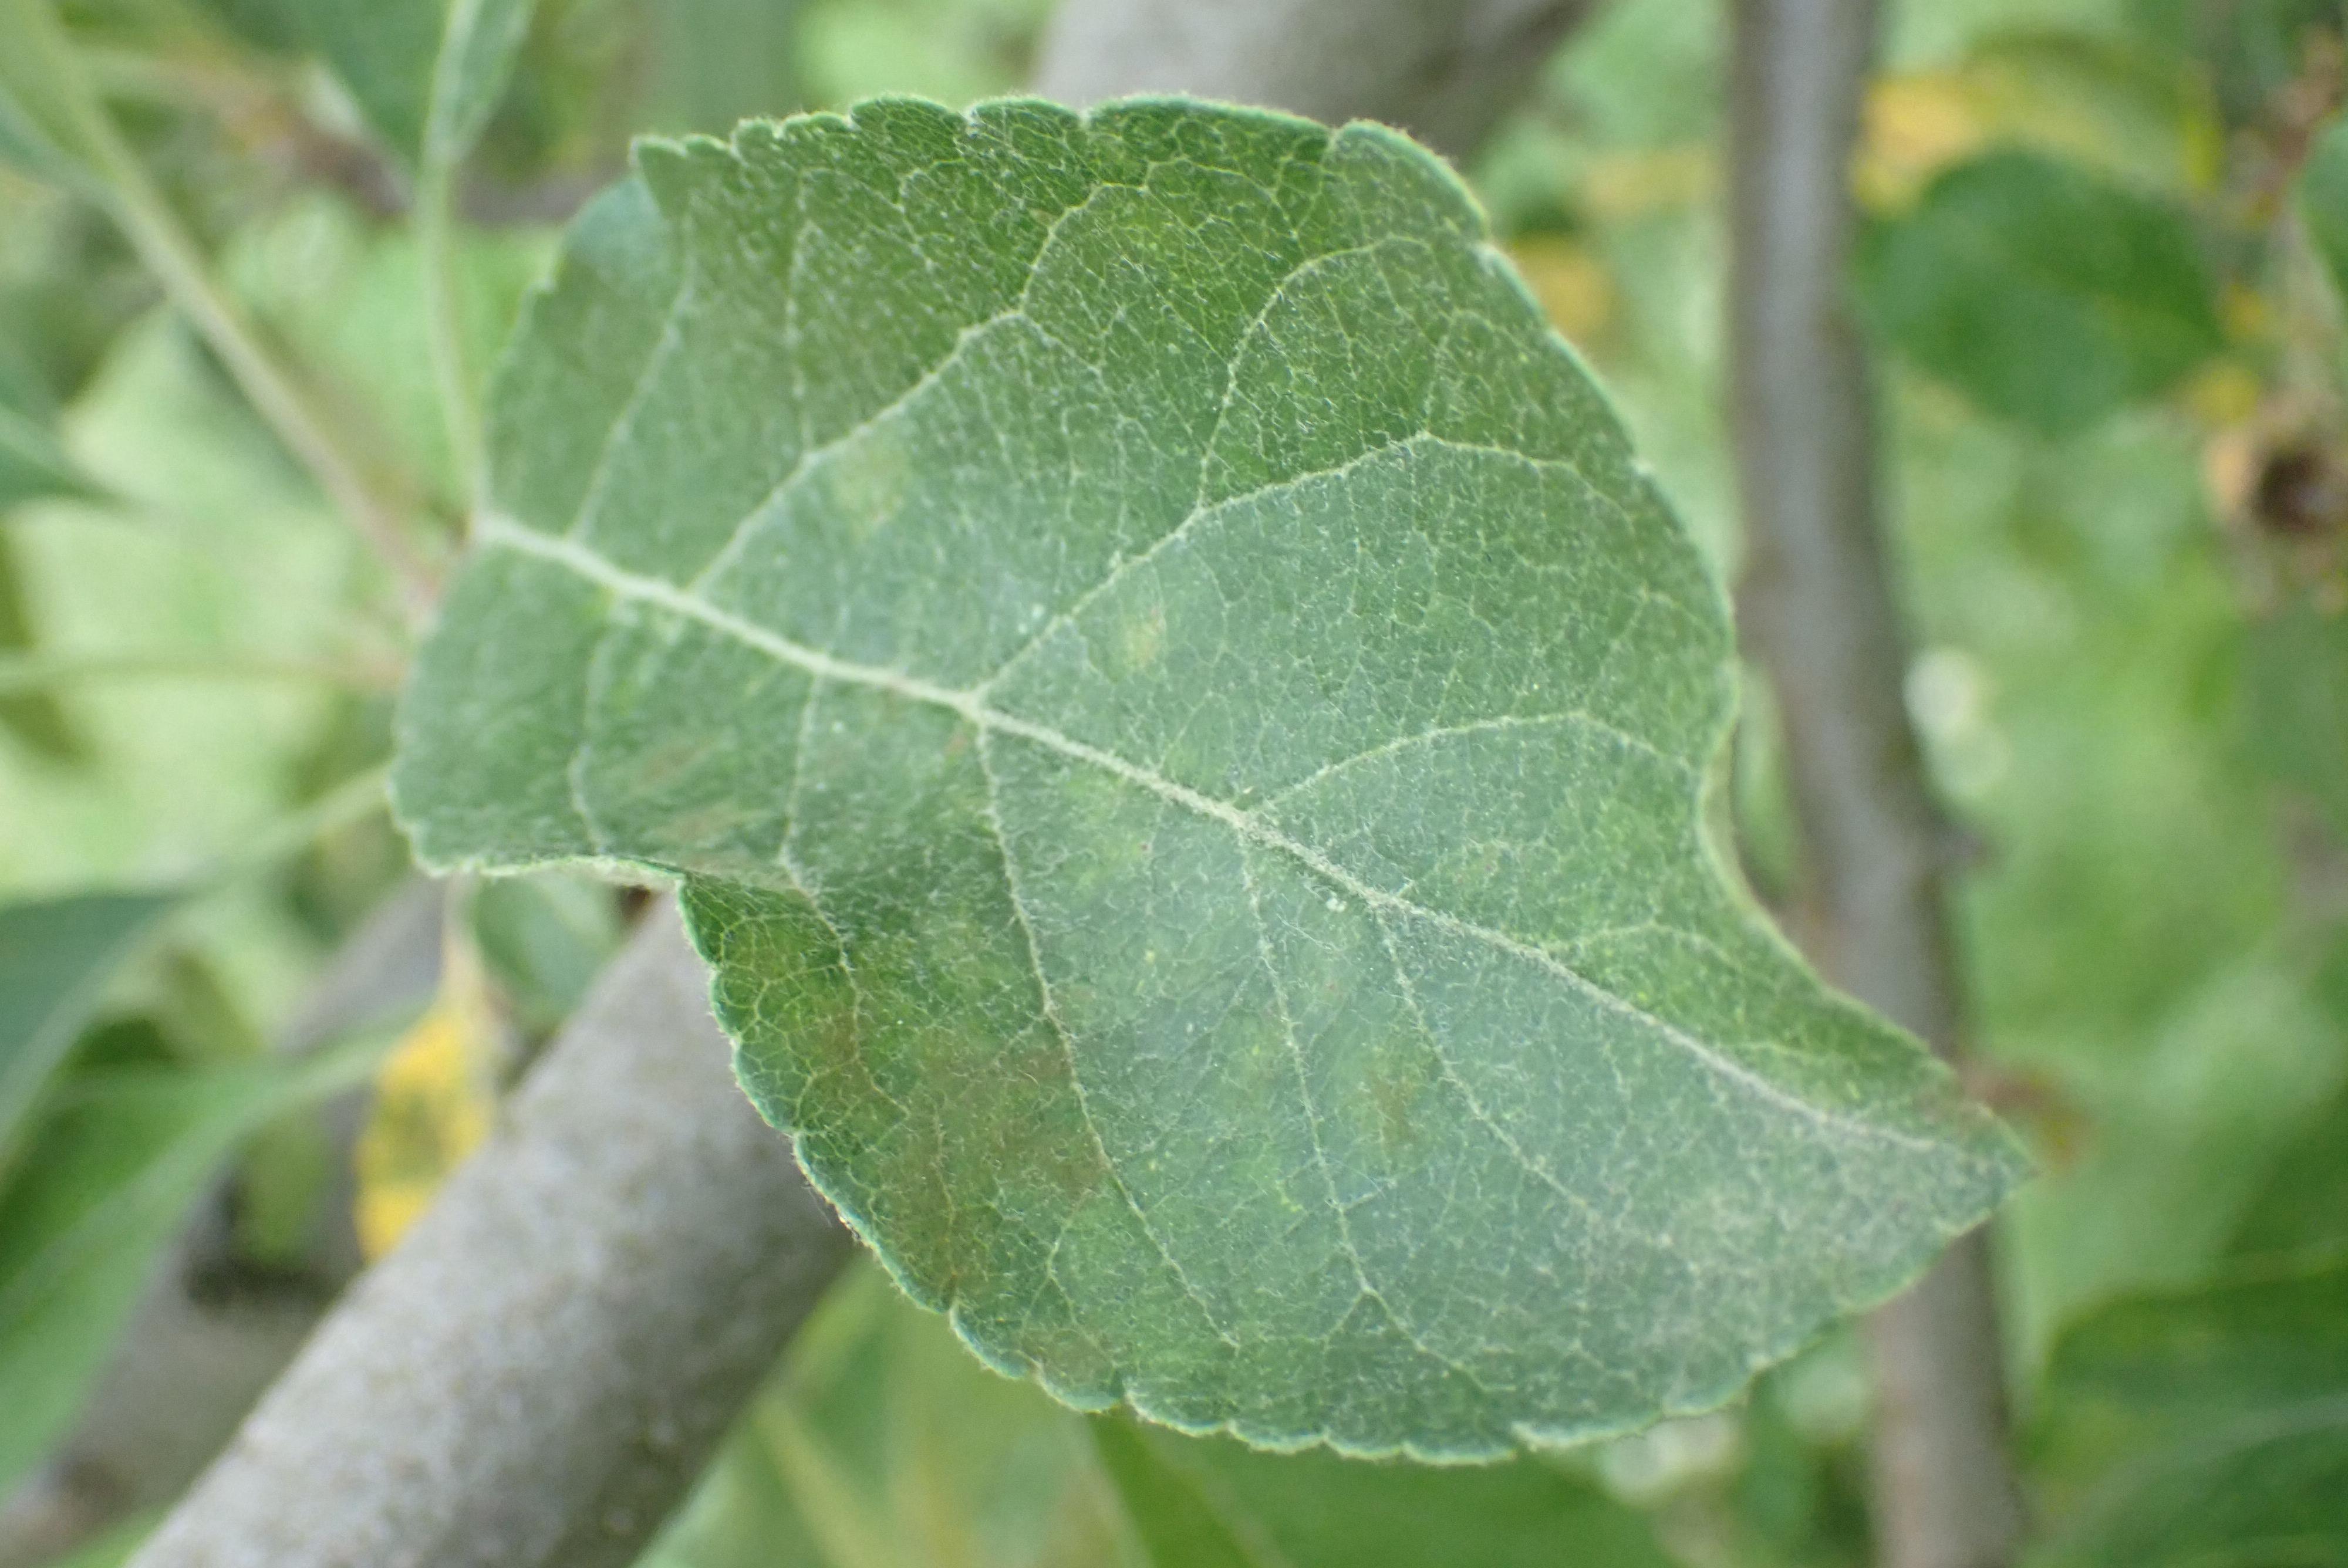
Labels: scab